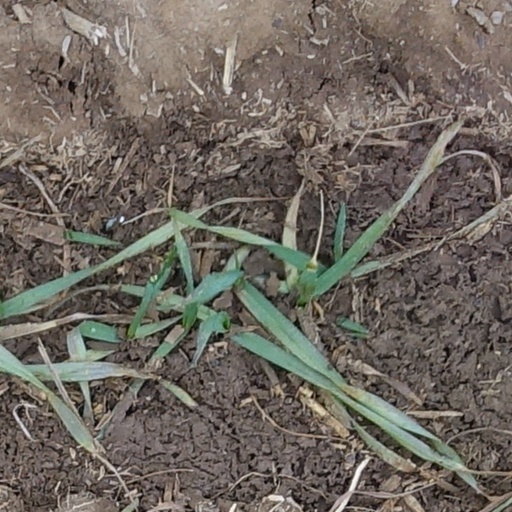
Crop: wheat